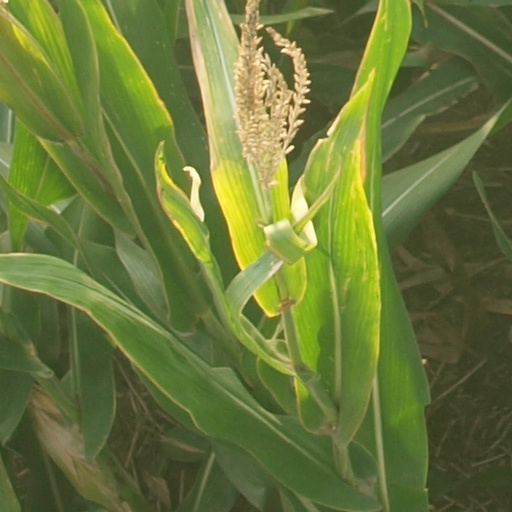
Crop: maize; corn